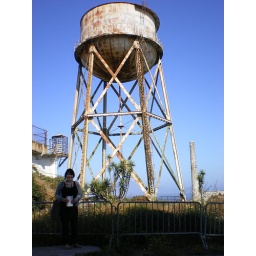
with no natural water on the island, fresh water had to be shipped over to this tower